Beach 98th Street station

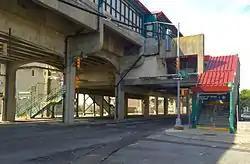
Eastern stairs

The station is built on a concrete viaduct. There are two tracks and two side platforms. The station is served by the Rockaway Park Shuttle at all times and limited A trains during rush hours in the peak direction (toward Manhattan in the morning and toward the Rockaways in the afternoon). It is between Beach 90th Street to the east (railroad north) and Beach 105th Street to the west (railroad south). New lights have been installed. Canopies, mezzanine, and side walls are similar to Beach 90th Street.